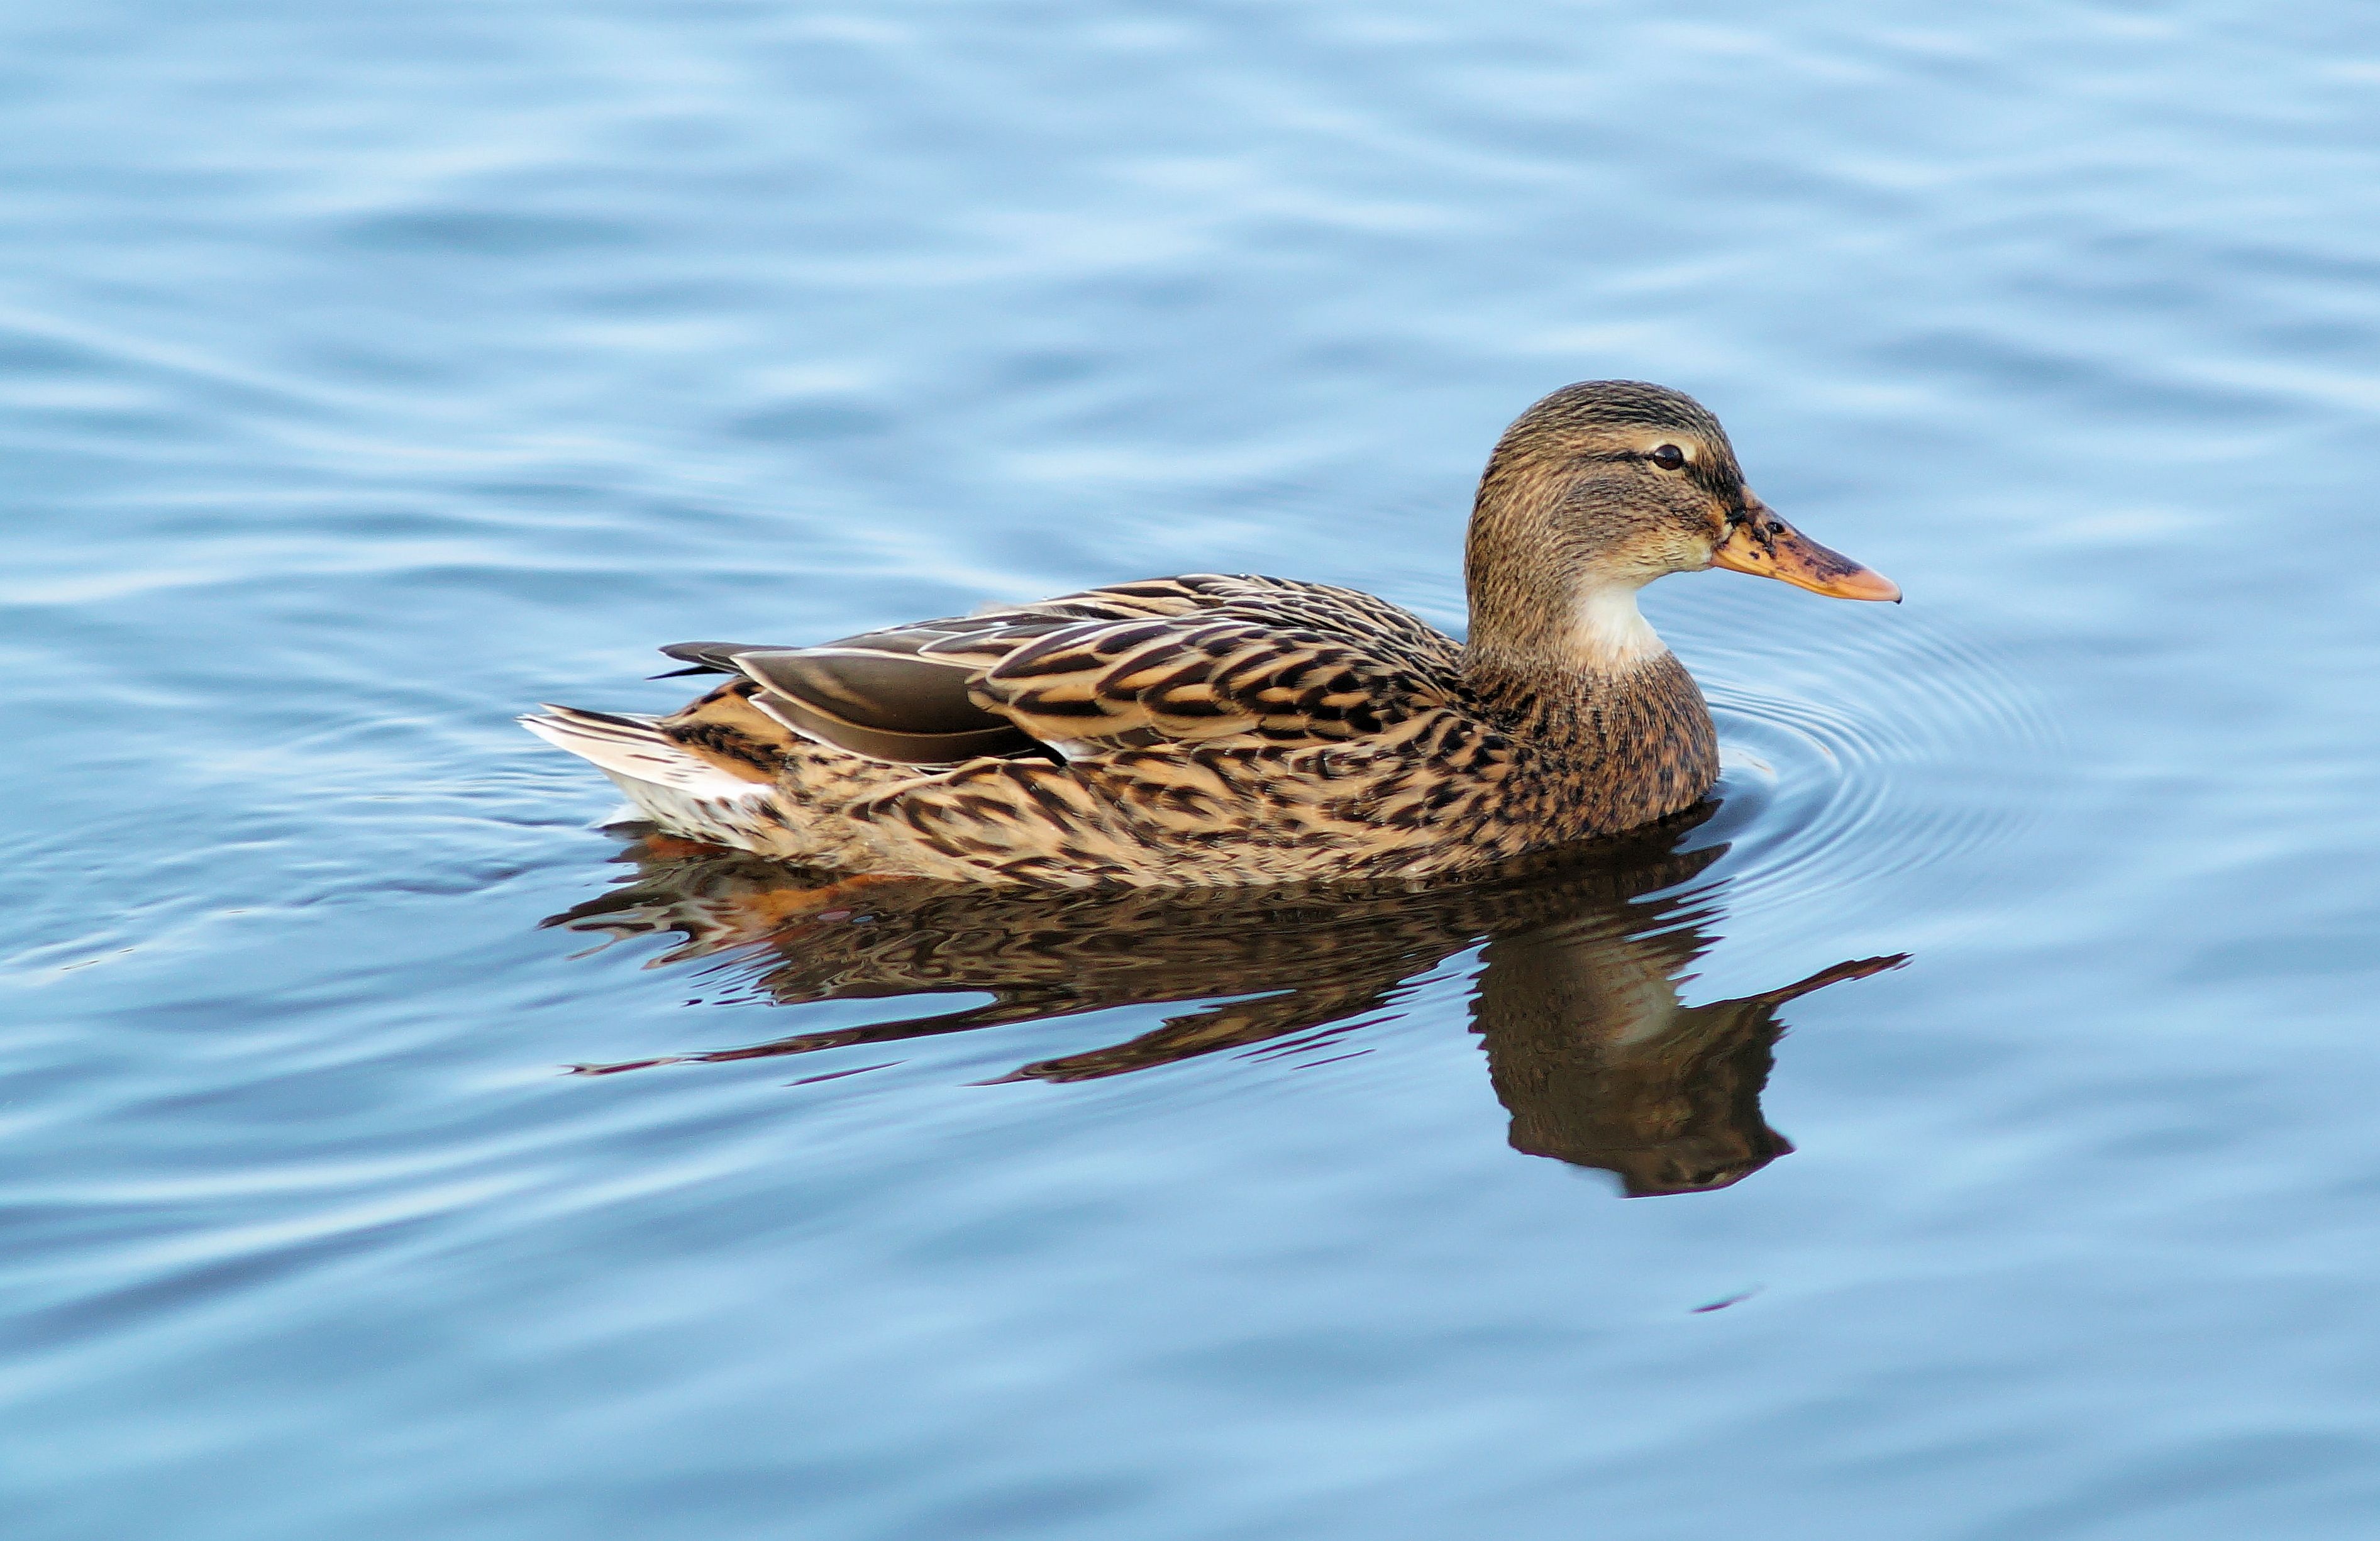
water, bird, wing, animal, female, wildlife, swim, beak, fauna, plumage, poultry, duck, vertebrate, bill, waterfowl, water bird, animal world, mallard, canard, mergus, ducks geese and swans, seaduck